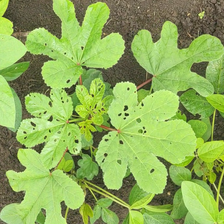
Weed species: Little_Mallow(Malva parviflora)